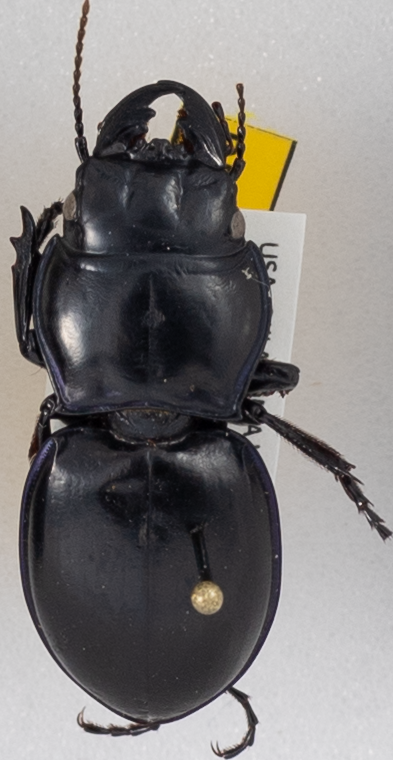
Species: Pasimachus californicus
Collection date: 2015-08-18
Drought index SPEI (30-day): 0.24
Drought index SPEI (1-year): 0.9
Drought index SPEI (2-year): -0.71